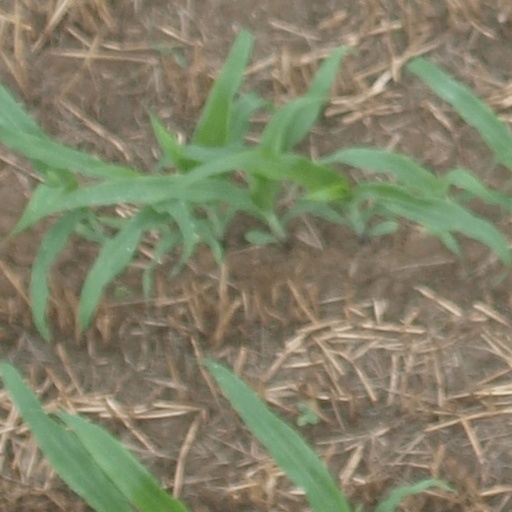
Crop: maize; corn